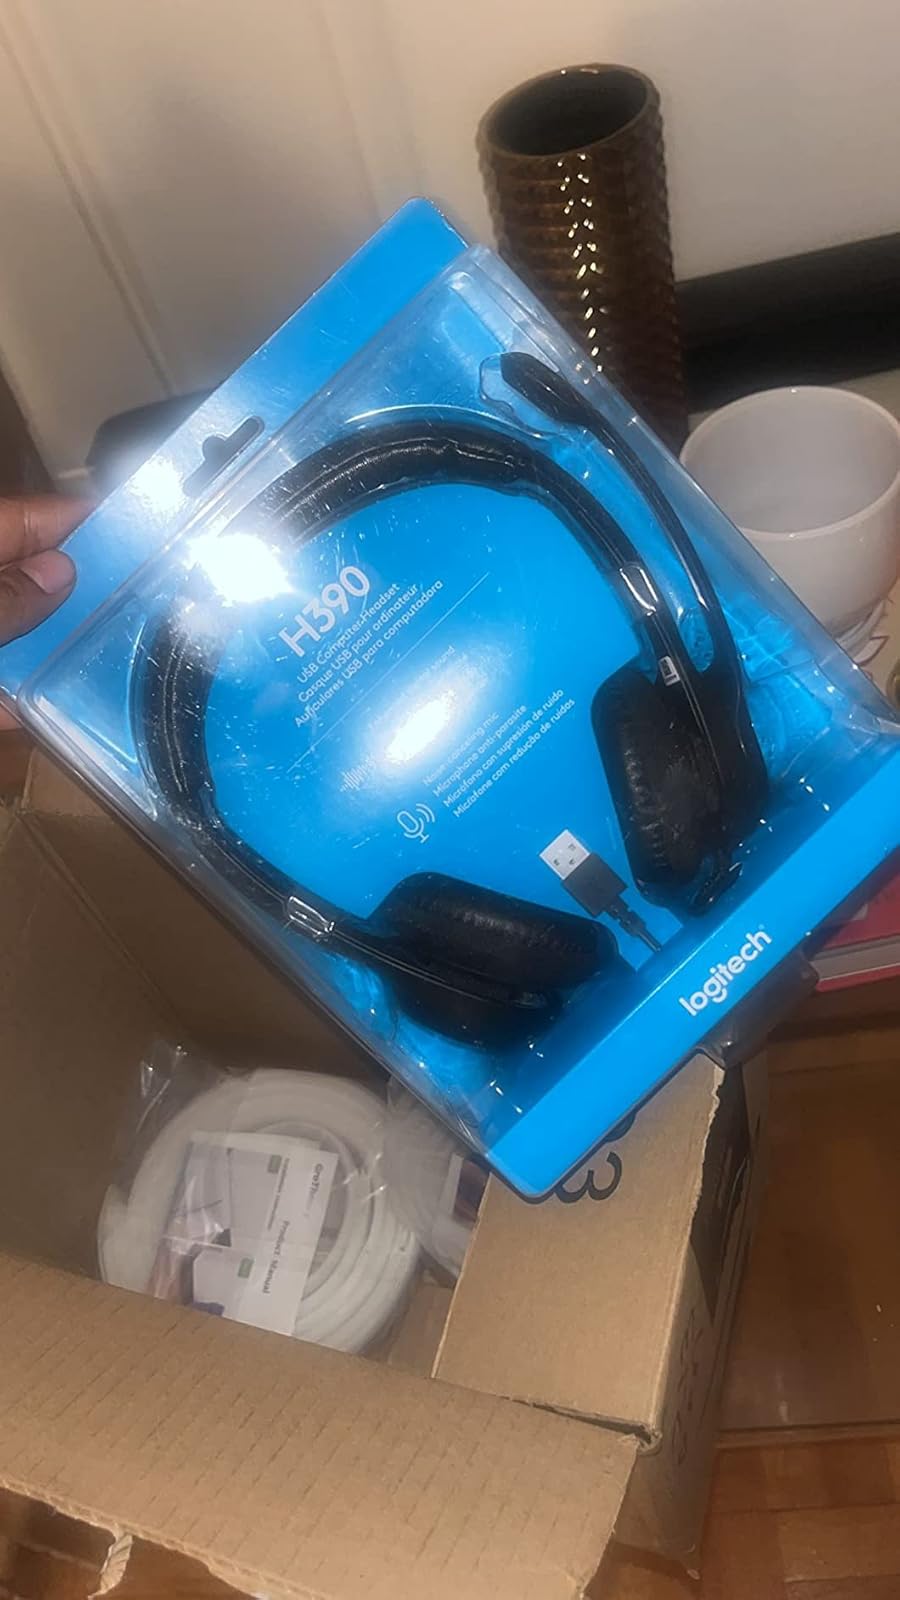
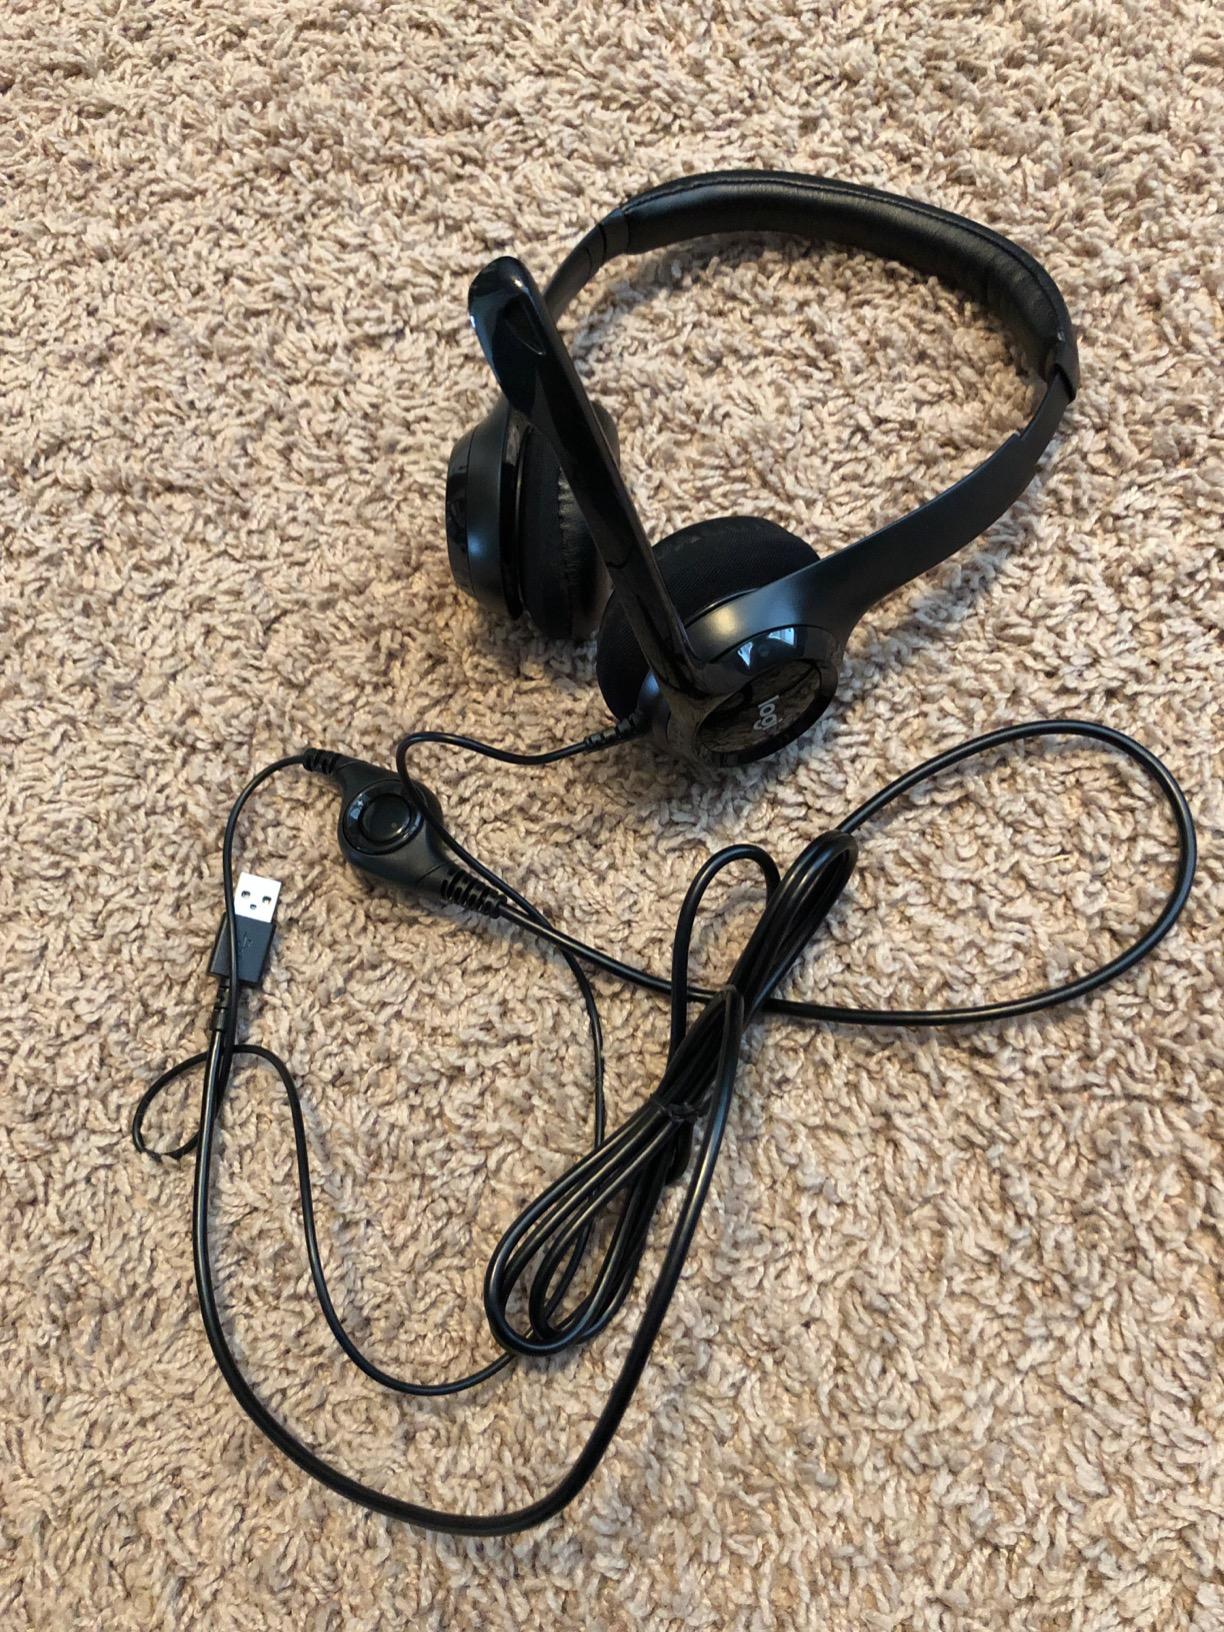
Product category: headphones
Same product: yes